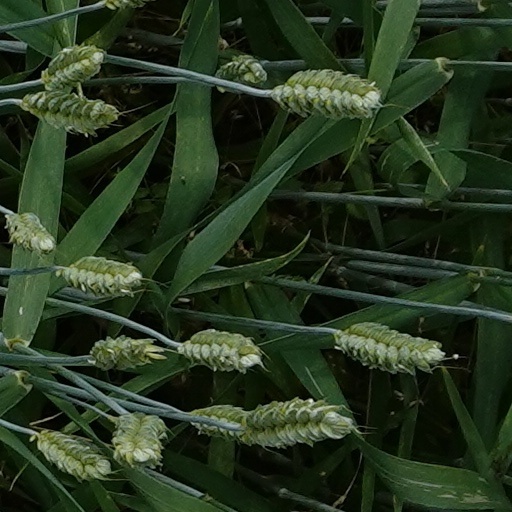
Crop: wheat